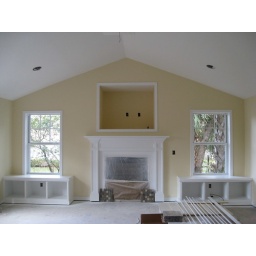
built-in cabinets for AV equipment (right side) and kitty perches in front of the windows